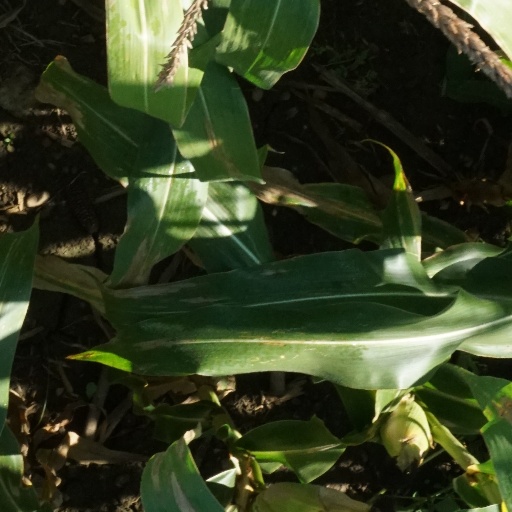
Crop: maize; corn